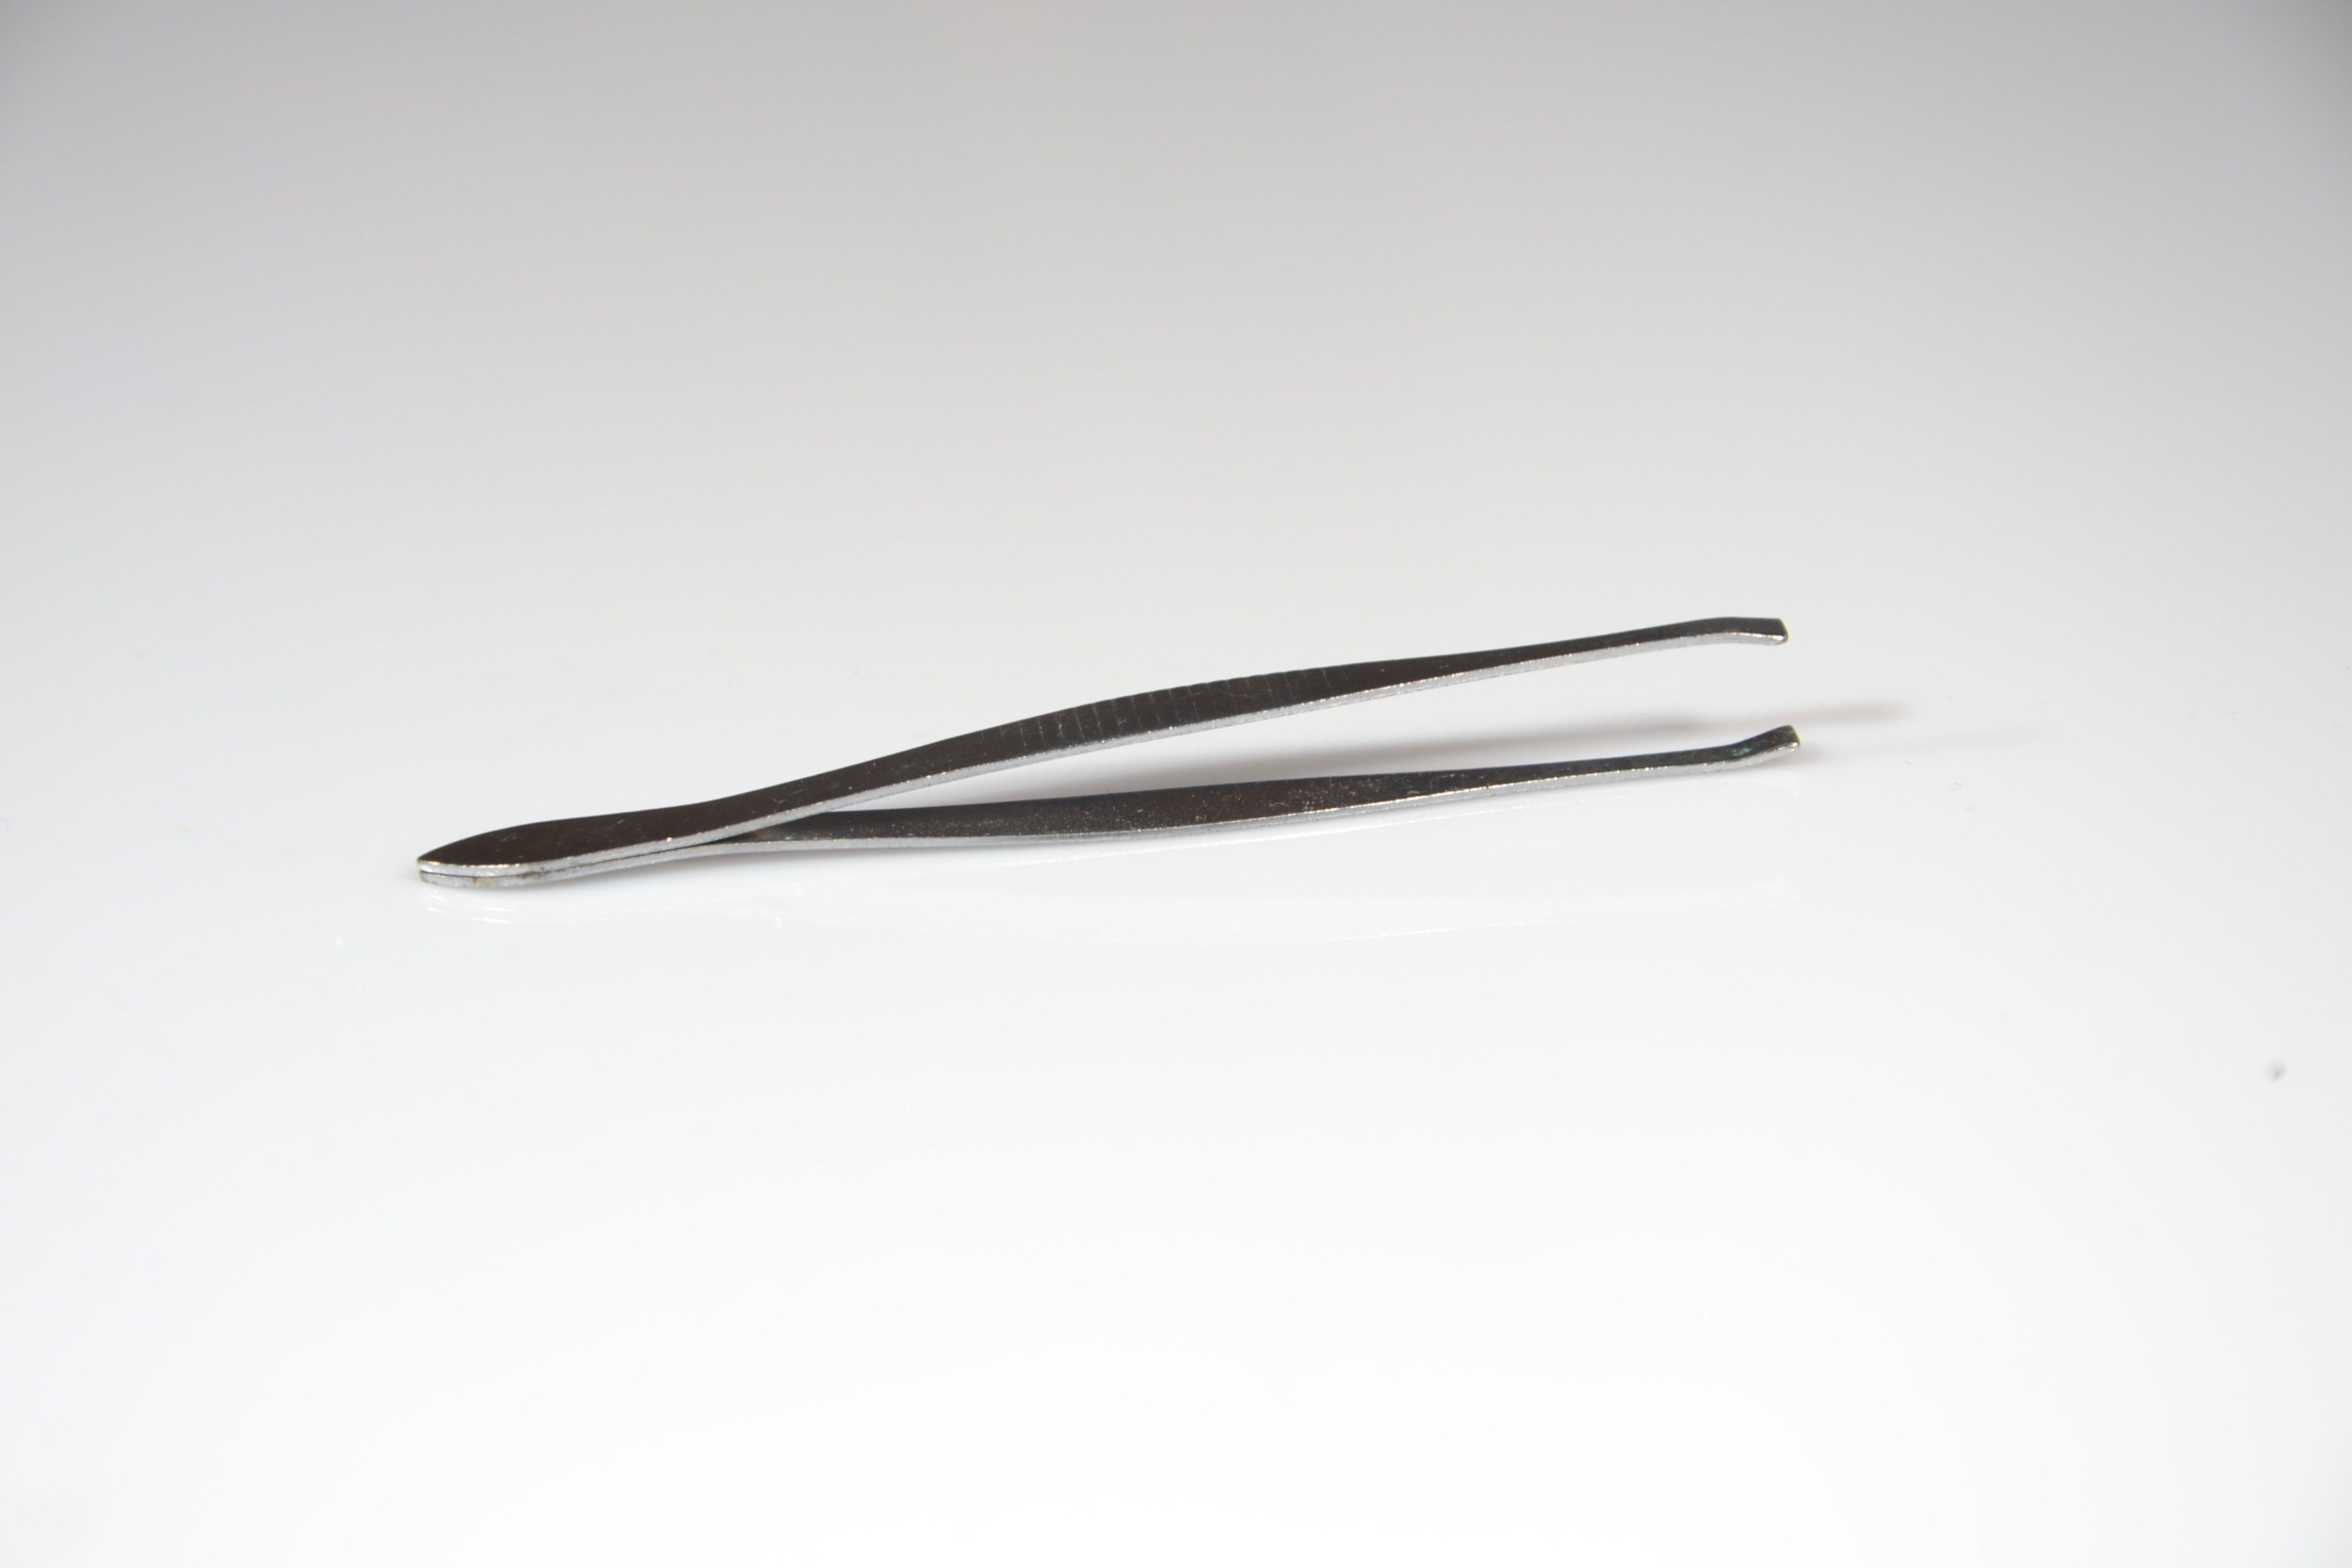
hand, eyebrows, cosmetics, tweezers, product design